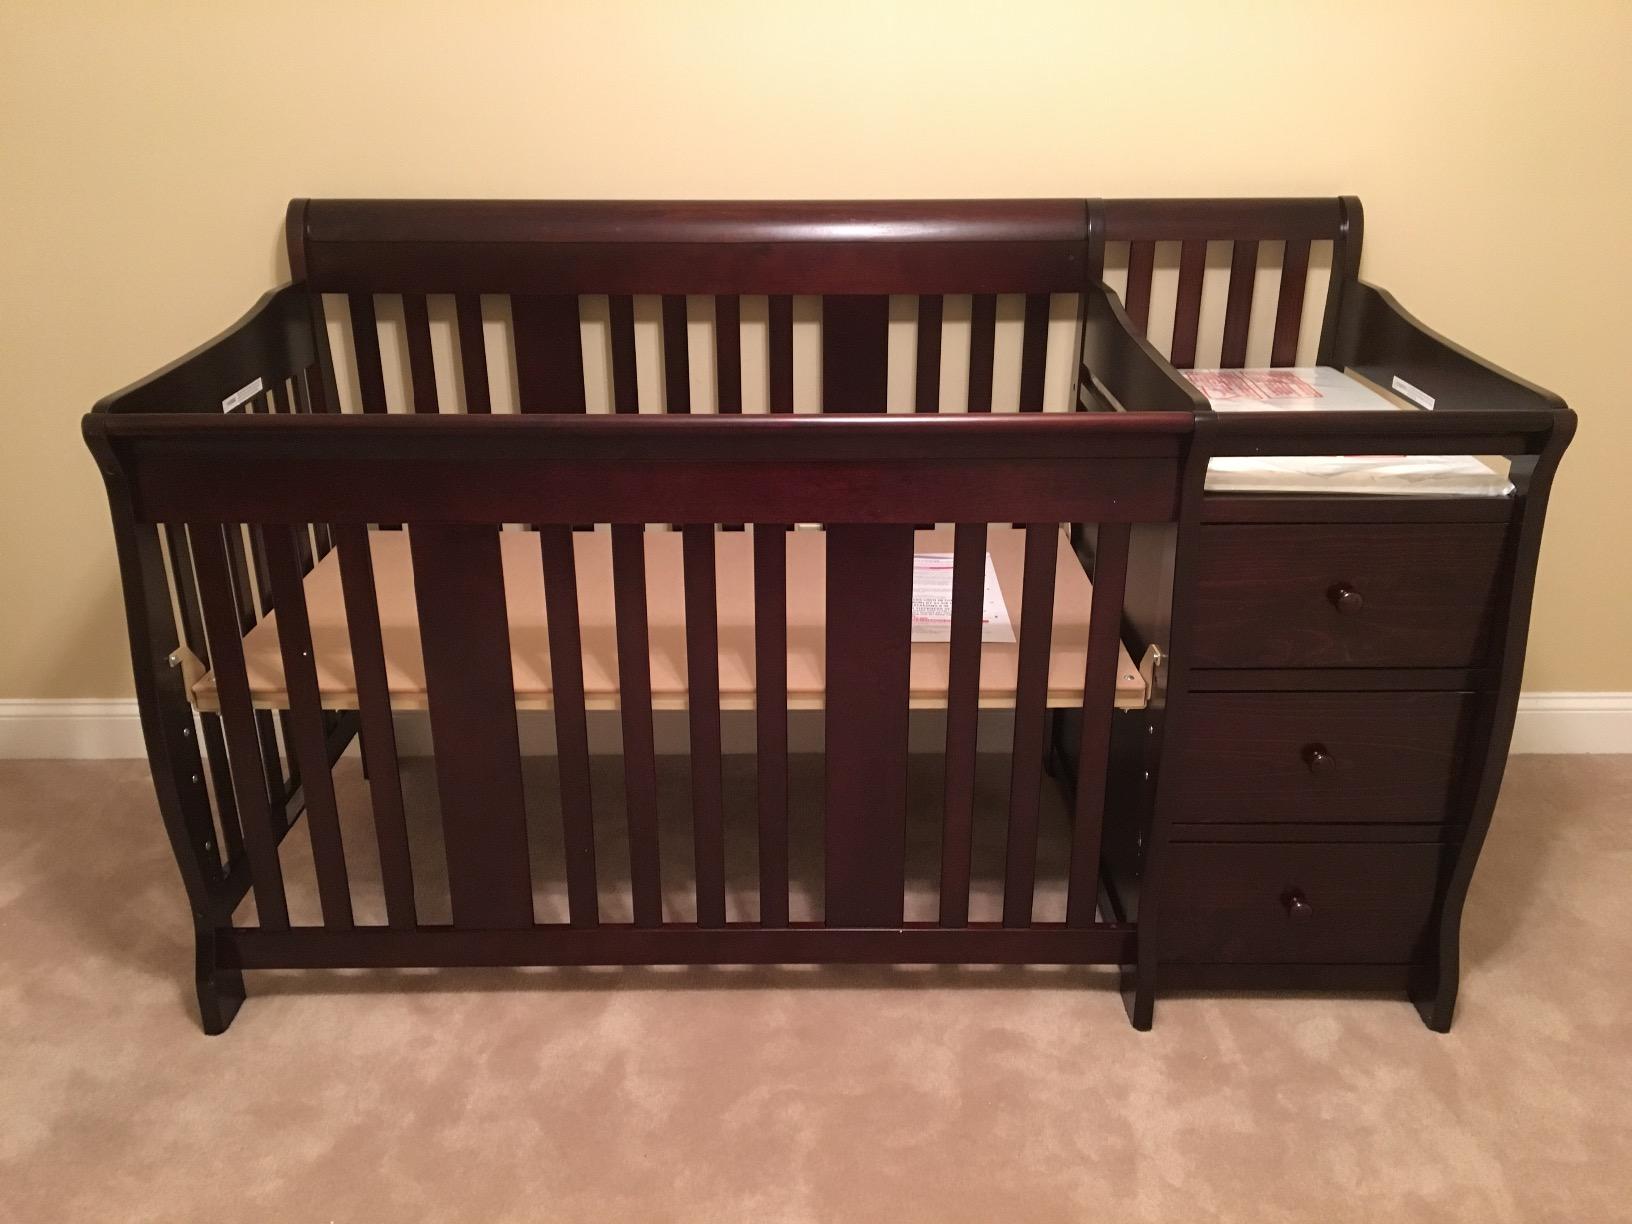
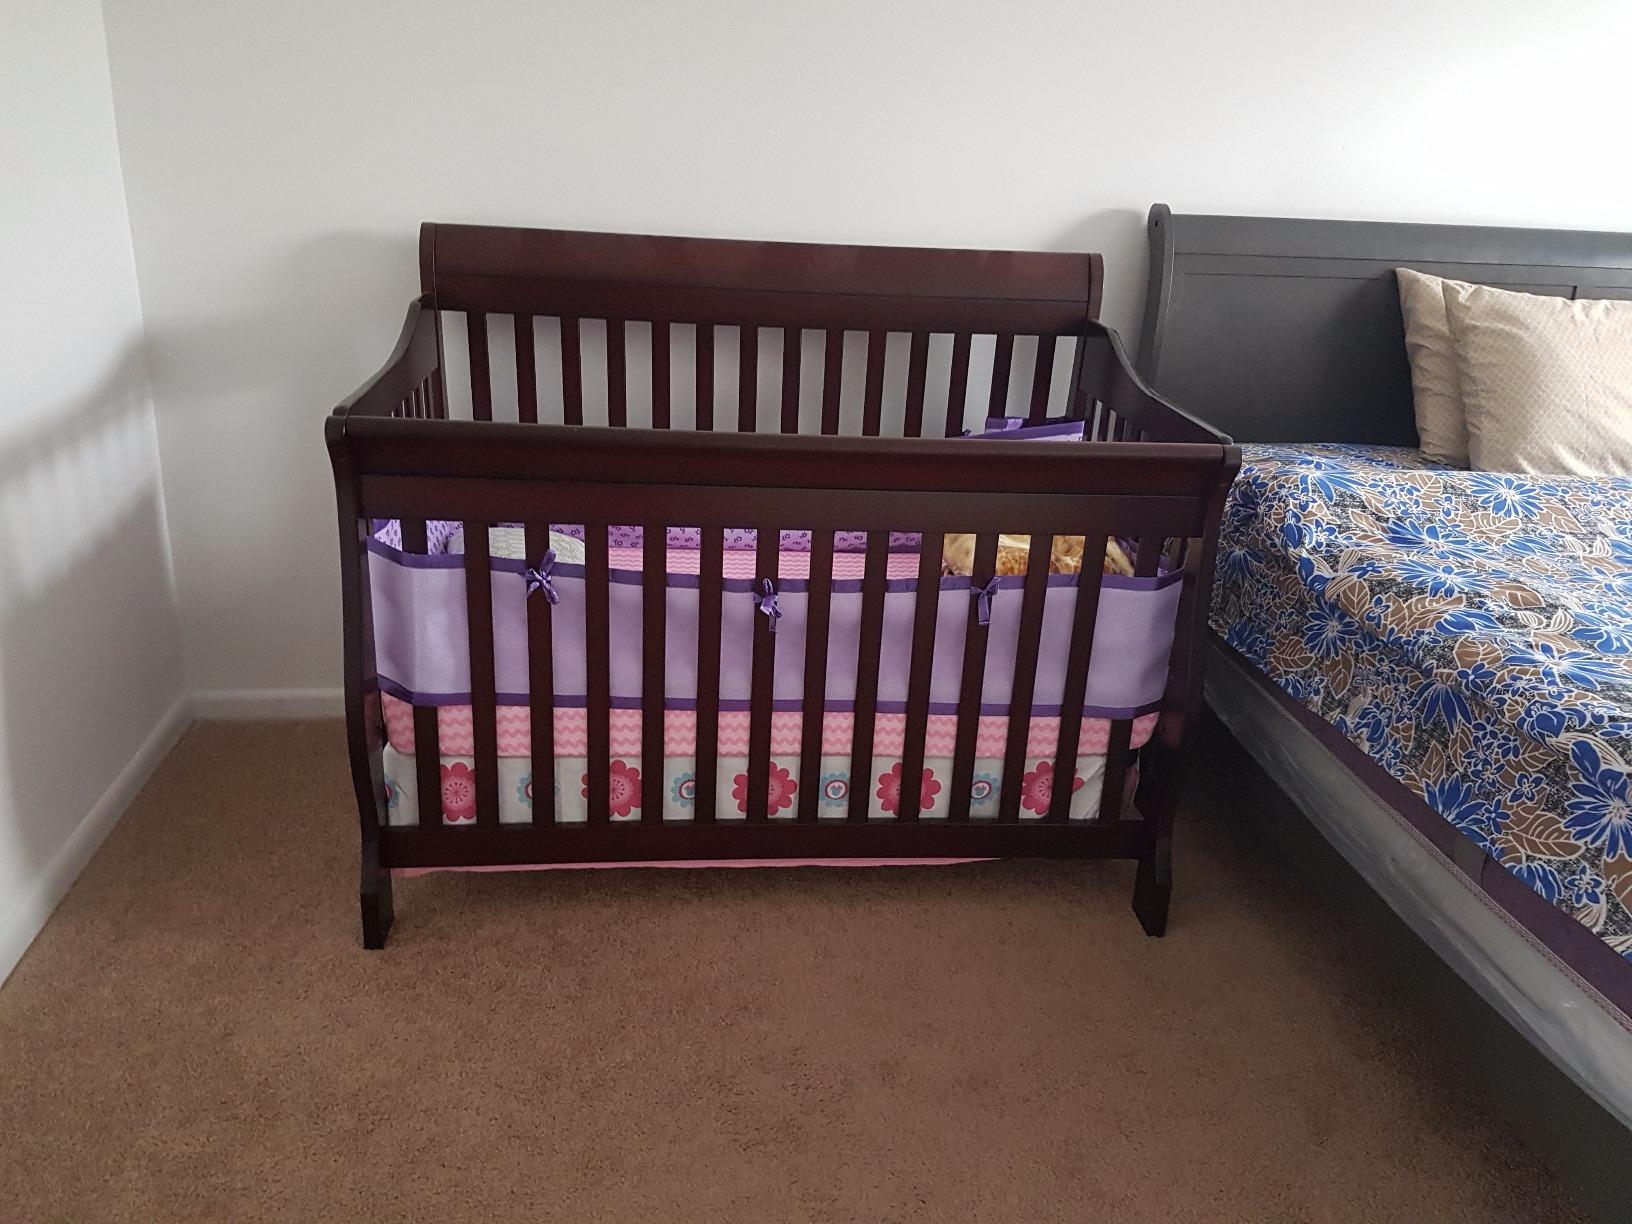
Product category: products_crib
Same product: no